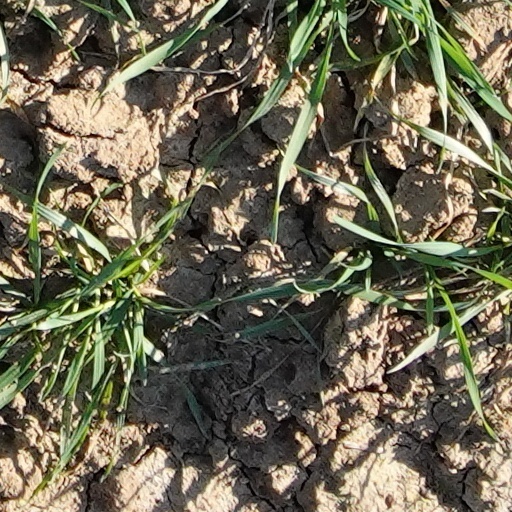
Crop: wheat